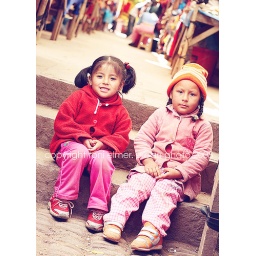
two cute little girls in the market.